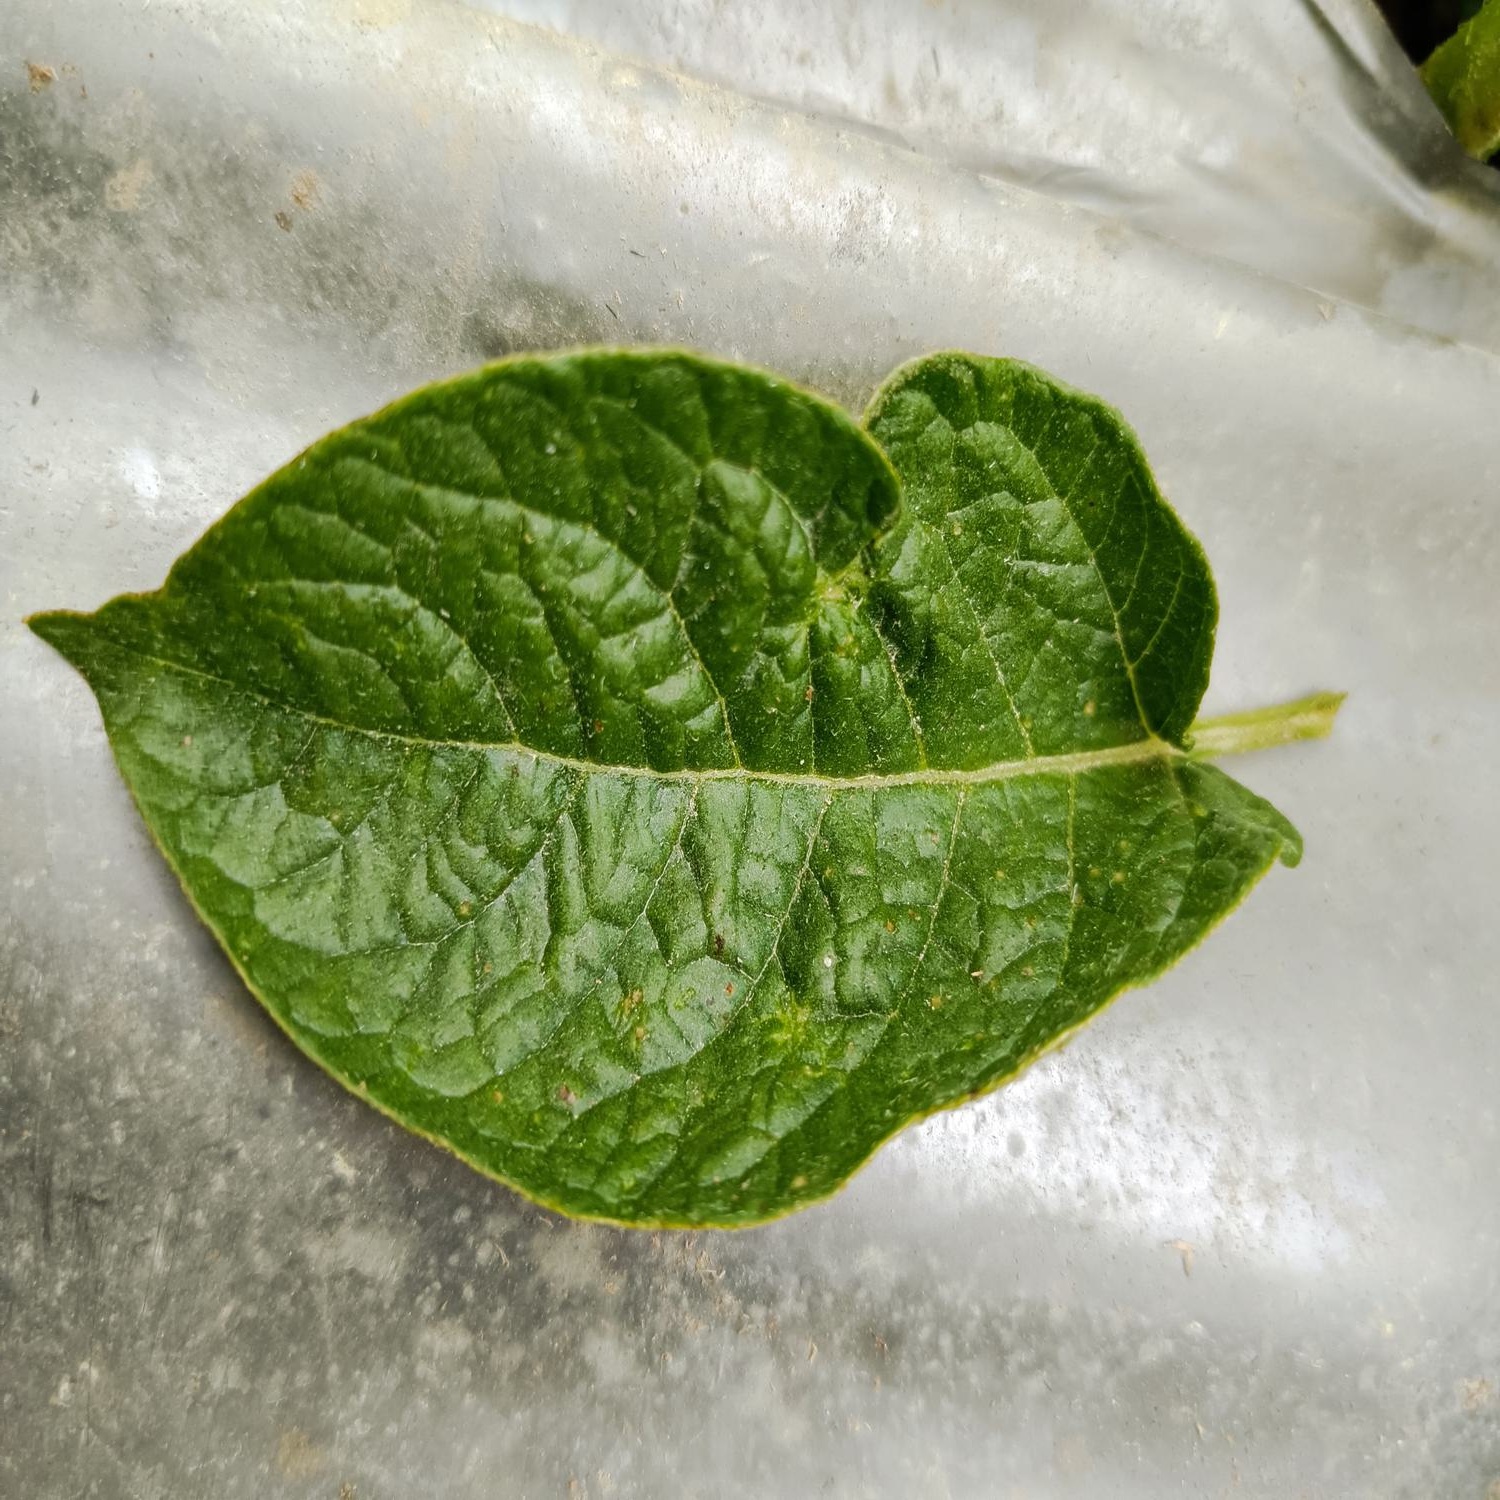
Etiqueta: Virus